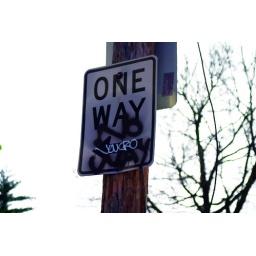
street sign by my apartment